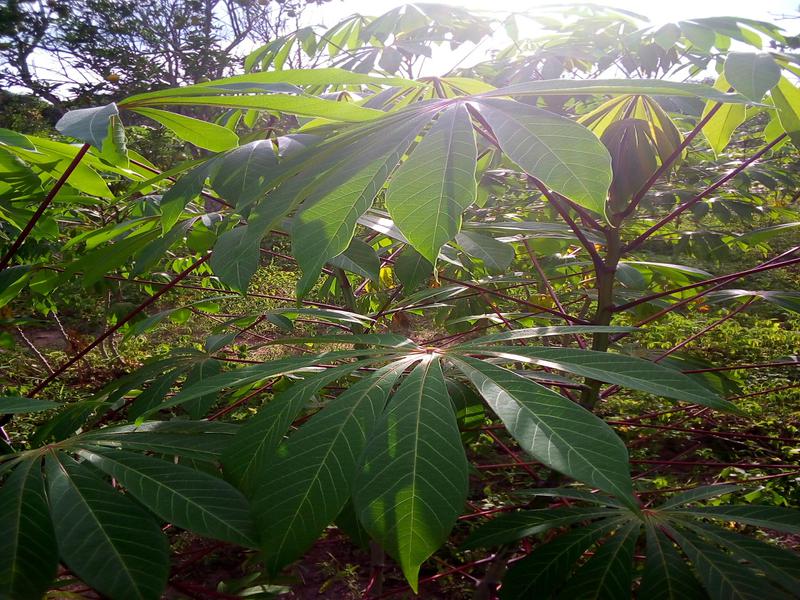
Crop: cassava
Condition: healthy